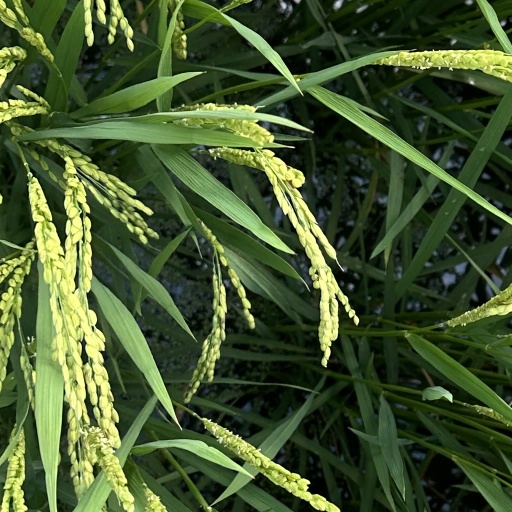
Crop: rice